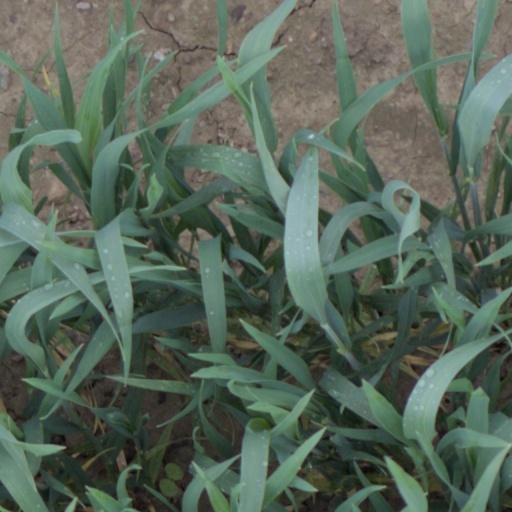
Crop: wheat